Portreath Tramroad

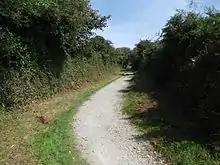
The track of the Portreath Tramroad near Bridge, Cornwall

The proprietors of Portreath Harbour, and the tramroad, permitted only their mines to use those facilities, and for some years, this gave them an enormous competitive advantage. The mines were at their most productive, and the facility of conveying minerals cheaply to the harbour was extremely valuable. Mines "such as Poldice, Wheal Unity, Wheal Gorland, Carharrack and Wheal Maid probably sent ores over the Portreath tram-road, but all the others would ship almost entirely from Devoran."